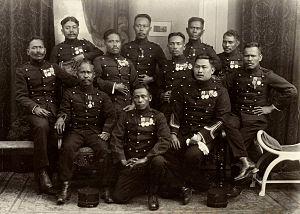
L’armée royale des Indes néerlandaises, en néerlandais Koninklijk Nederlands-Indisch Leger ou en abrégé KNIL, était l'armée coloniale des Indes orientales néerlandaises. Elle a officiellement existé de 1830 à 1950 et était sous le contrôle, non du ministère de la guerre comme l'armée métropolitaine, mais de celui des colonies.